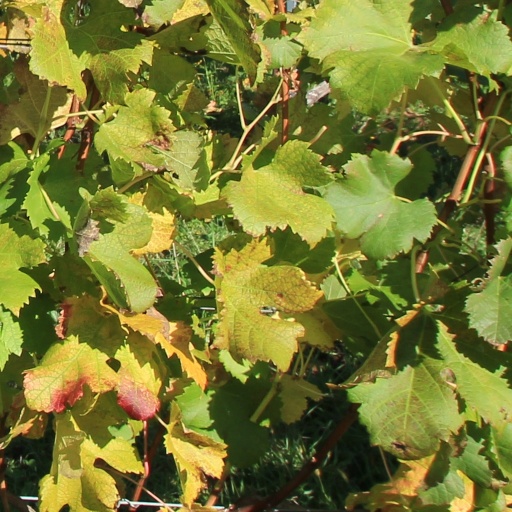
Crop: grape